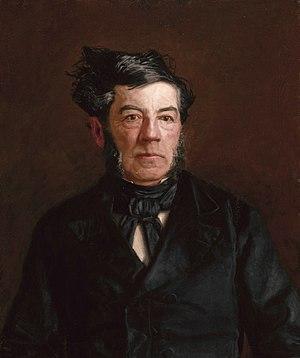
George Cadwalader est un général américain de l'Union. Il est né le 16 mai 1806 à Philadelphie et est mort le 3 février 1879 dans la même ville. Il est le fils du général Thomas Cadwalader et de Mary Biddle. Il est inhumé au cimetière Christ Church Burial Ground de Philadelphie.